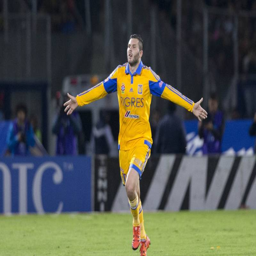
football player , celebrates after scoring against football team during the final match of the soccer league .